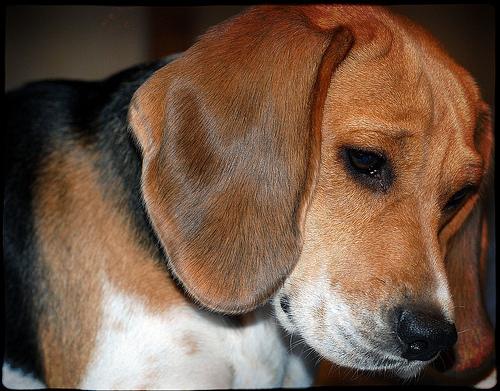
Breed: beagle